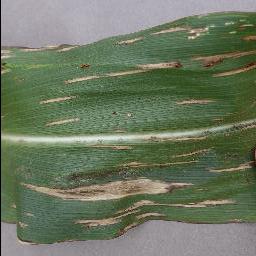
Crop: corn
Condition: (maize)_cercospora_spot_gray_spot